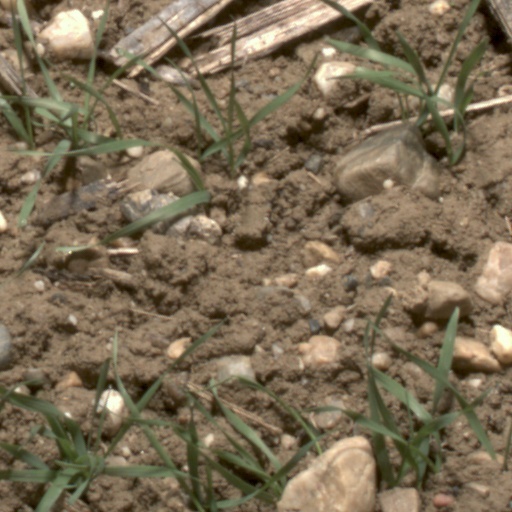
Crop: wheat